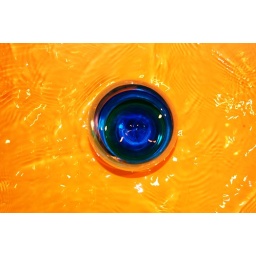
Orange water and blue in a vase